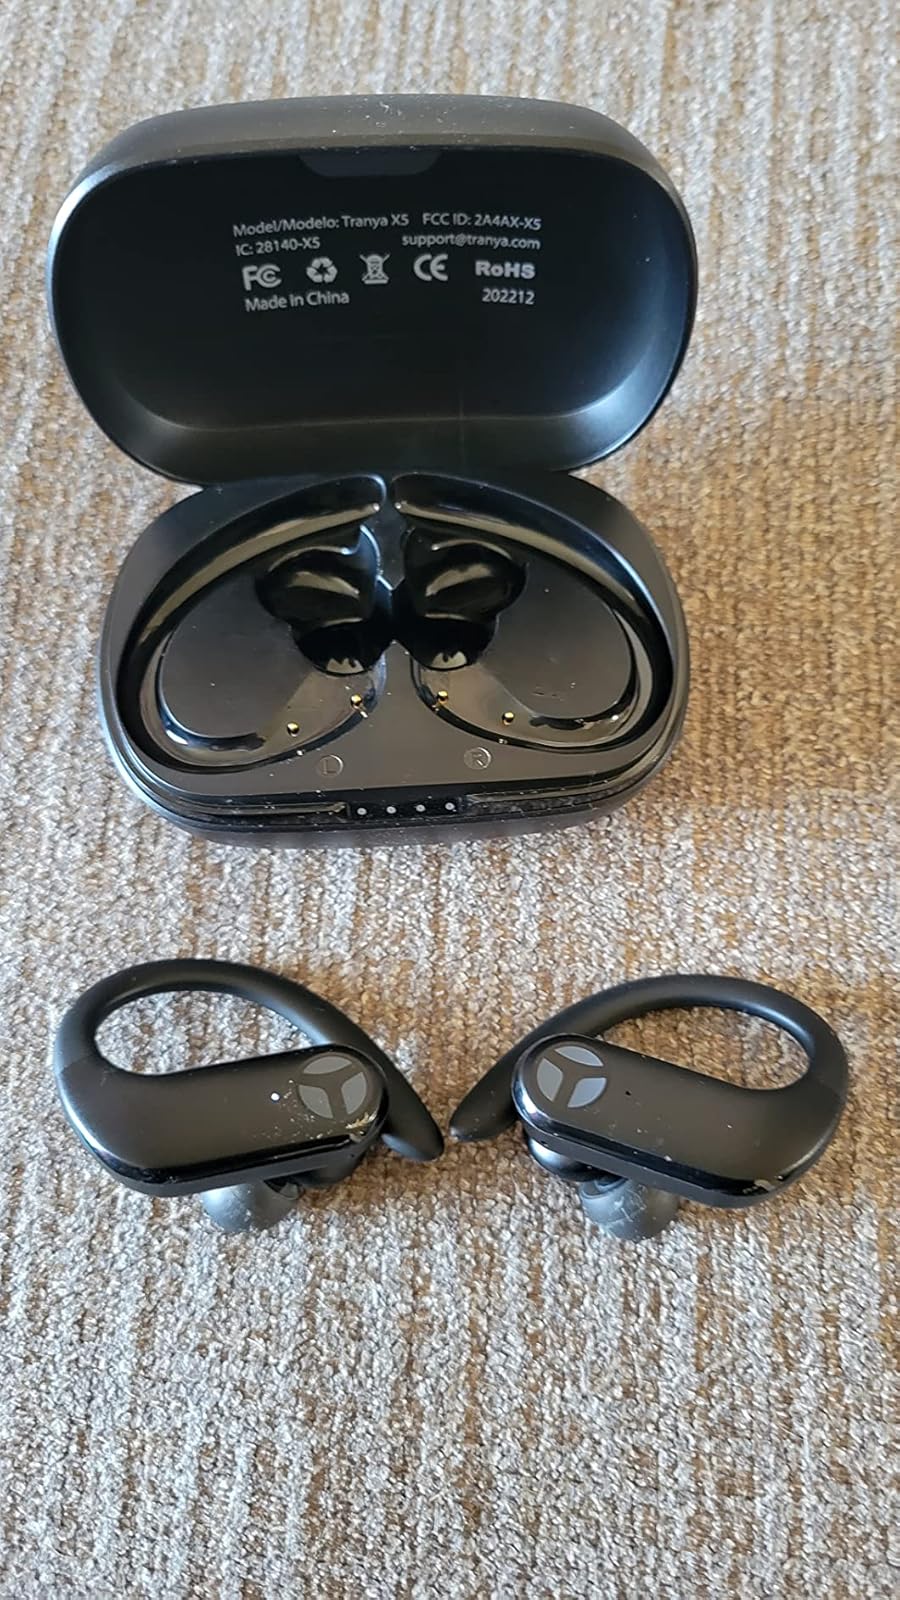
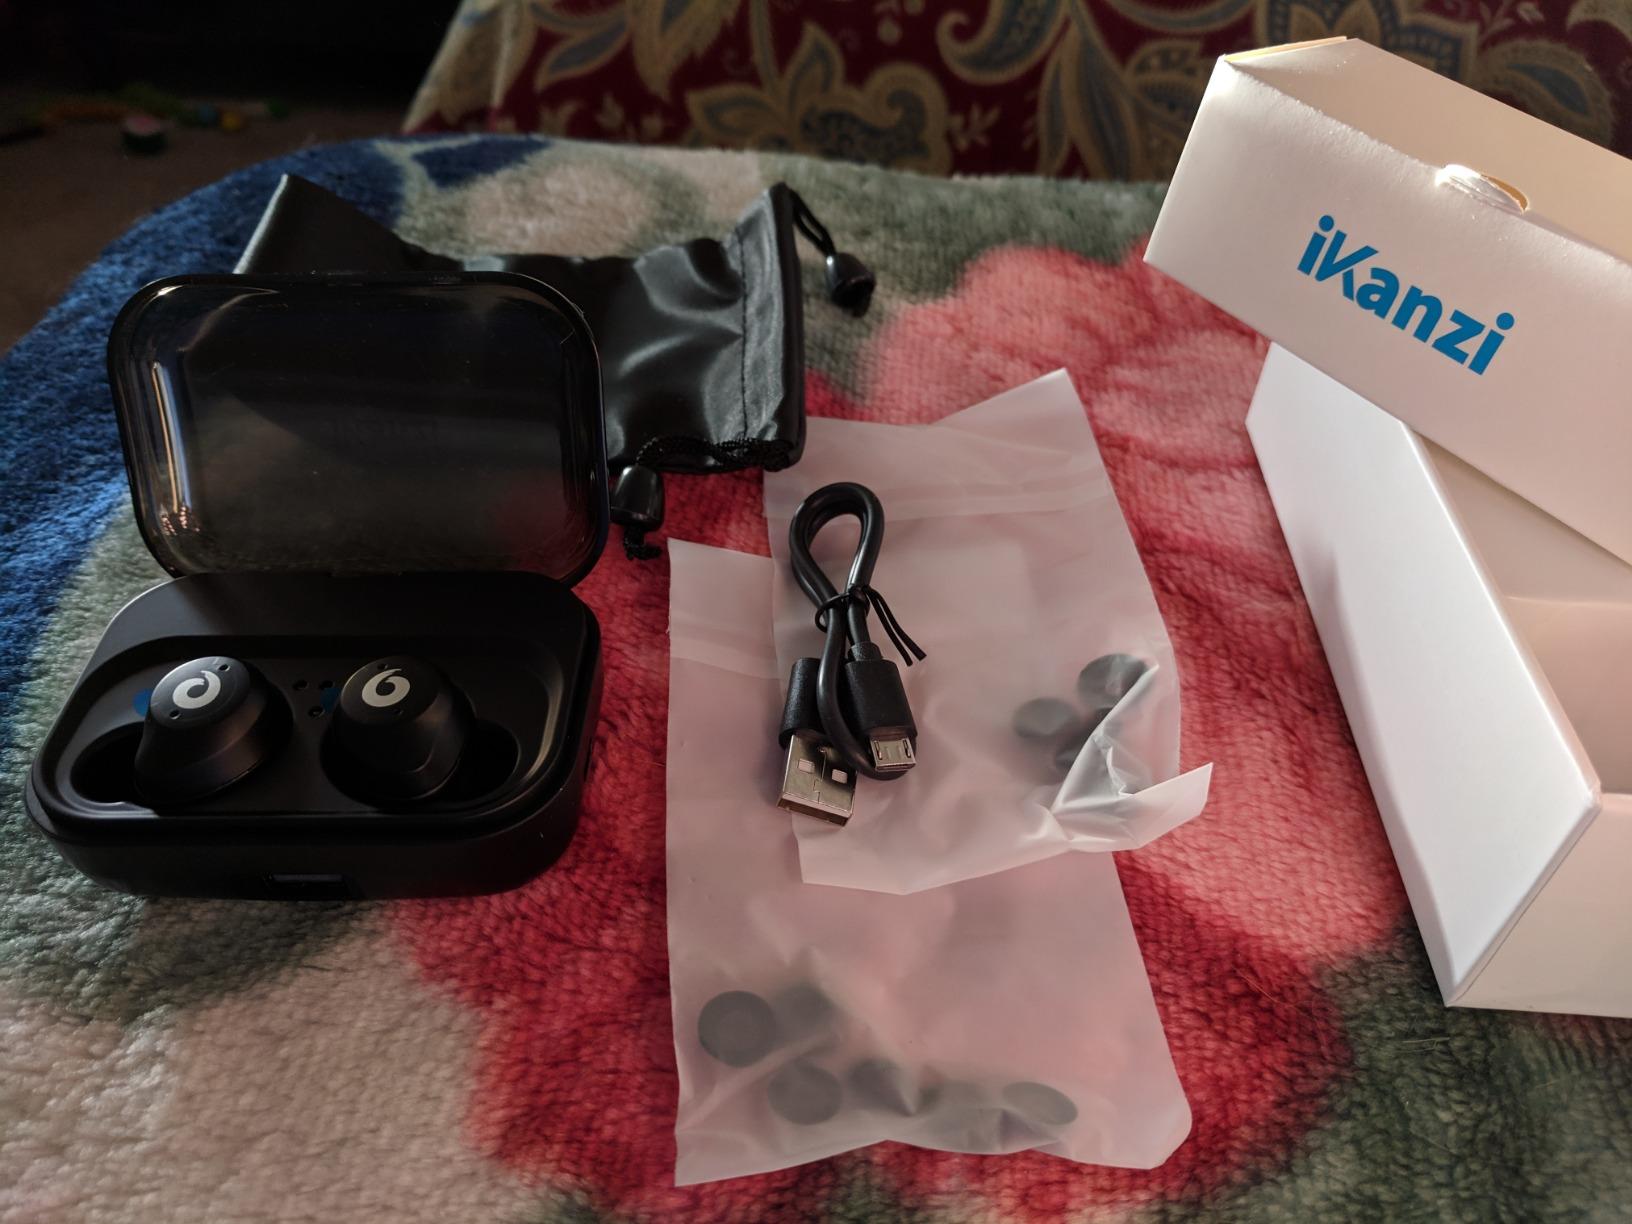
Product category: earbuds
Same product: no